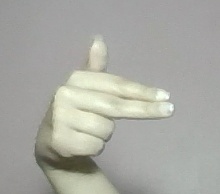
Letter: ghain